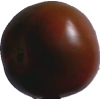
Label: tomato_maroon